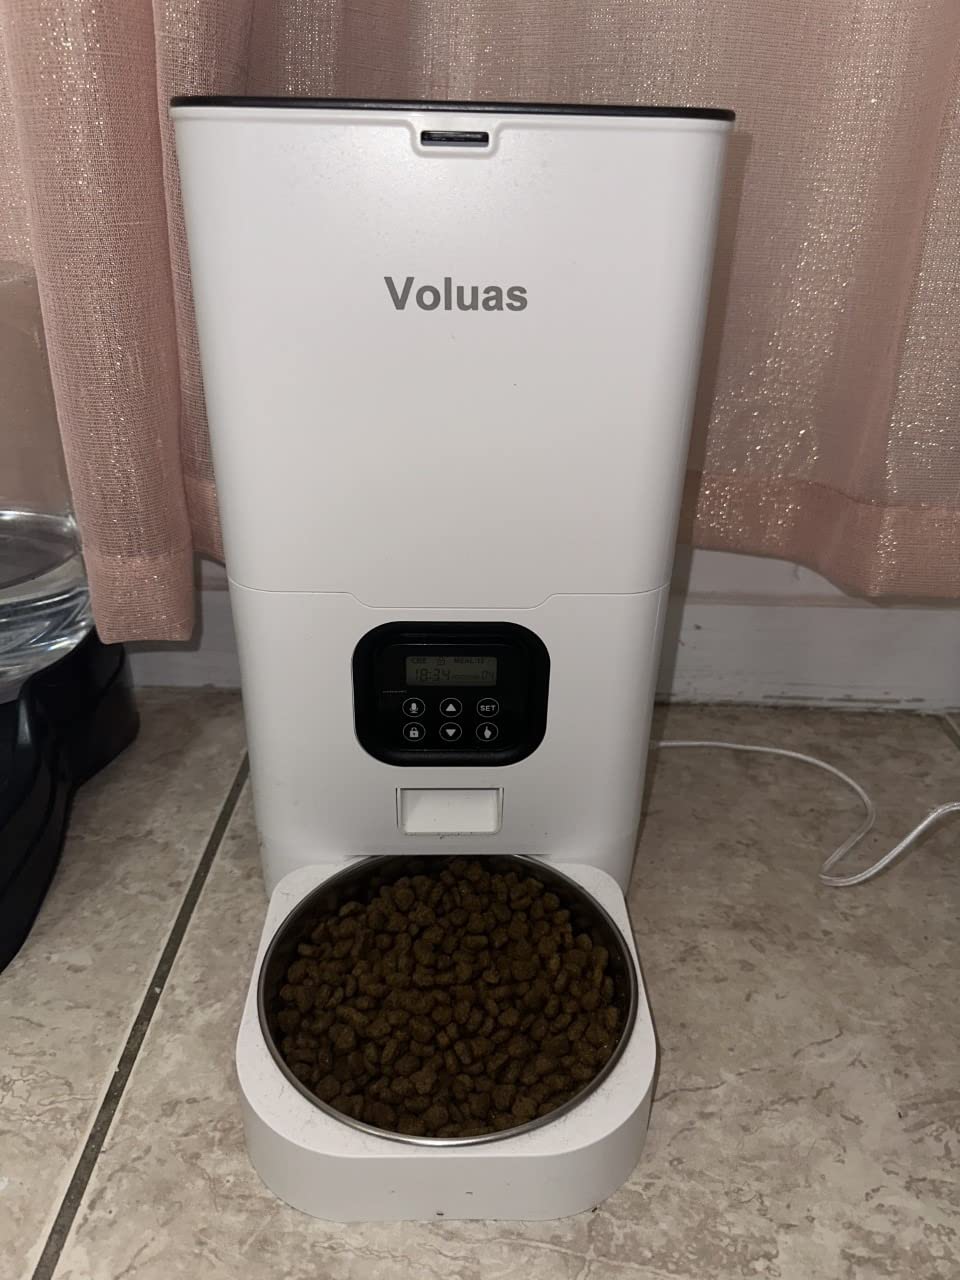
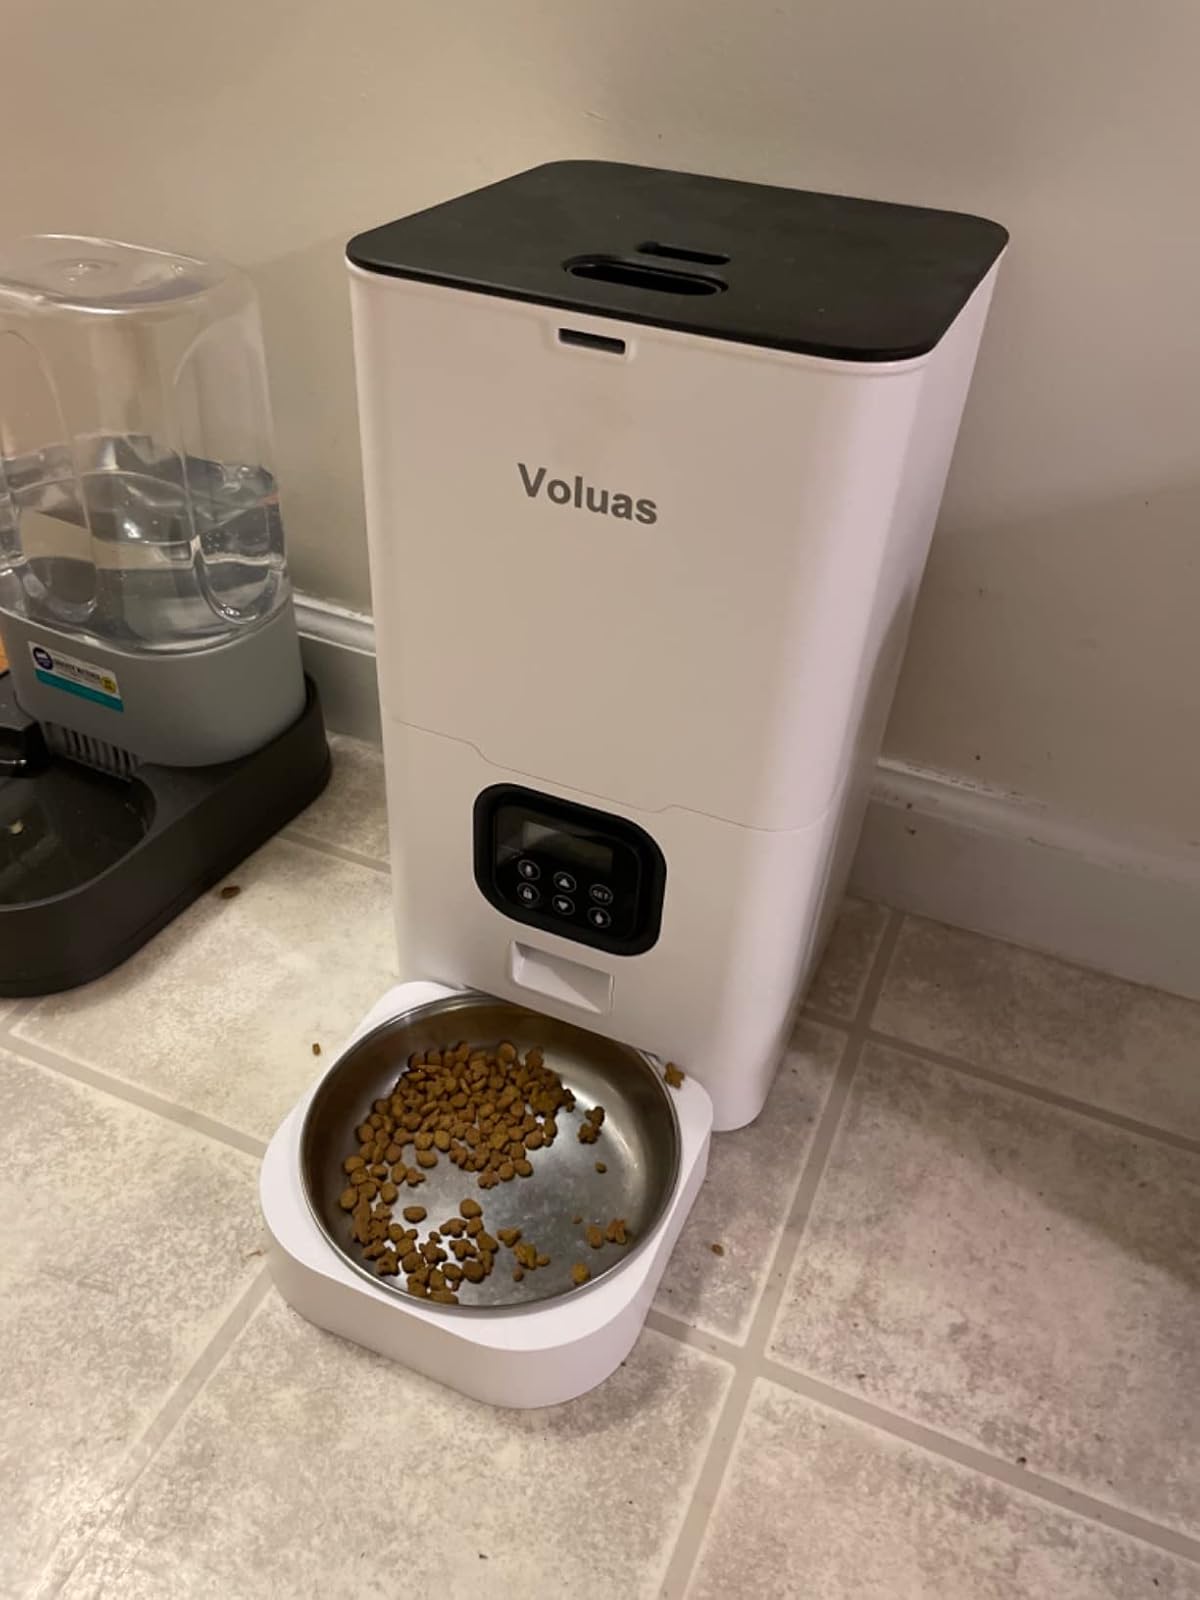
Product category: items_feeder
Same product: yes